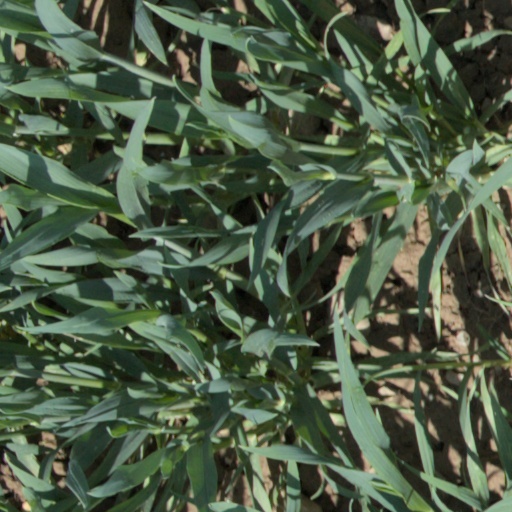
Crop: wheat